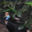
Label: bird